Berts dagbok

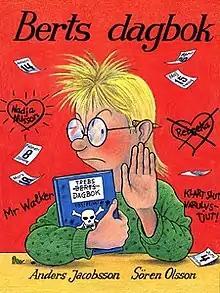
Revised 1993 edition cover, includes a depiction of the original 1987 edition (albeit defaced)

Berts dagbok, translated as In Ned's Head, is a diary novel, written by Anders Jacobsson and Sören Olsson and originally published in 1987. It tells the story of Swedish fifth-grader Bert Ljung during the spring term from 14 January to 4 June the year he turns 12. Being the first of the "Bert Diaries", the term has later also become a term for the entire Bert Universe.